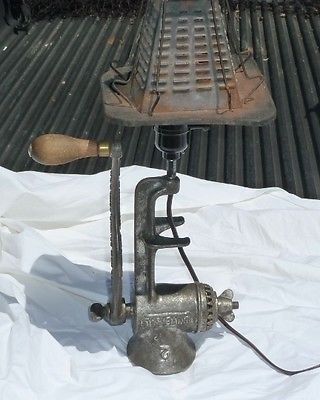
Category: toaster